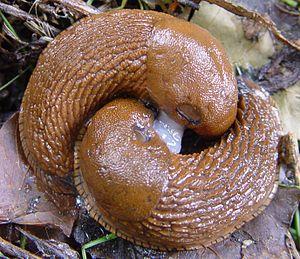
Deux Arion vulgaris s'accouplant.
Bien qu'il existe plusieurs définitions des espèces envahissantes, elles sont toujours basées sur quatre critères principaux :